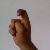
The image shows a hand gesture representing the letter 'X' in Indian Sign Language.